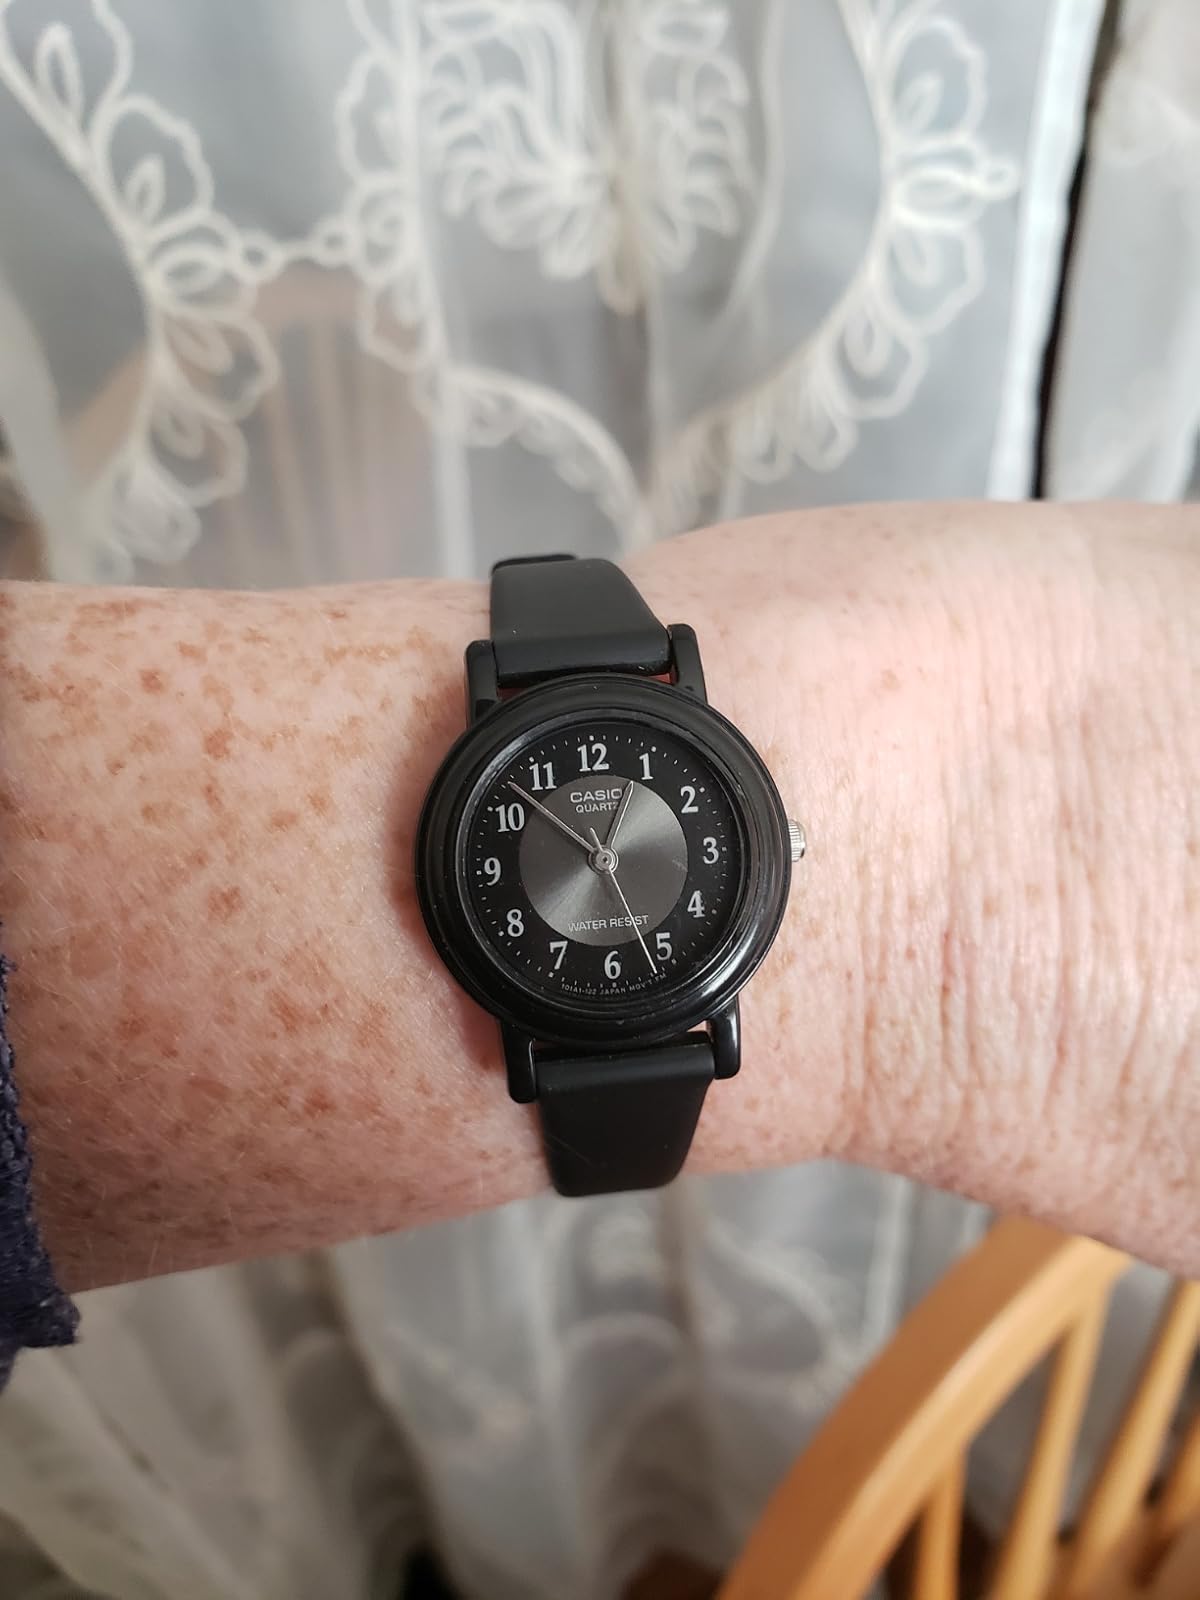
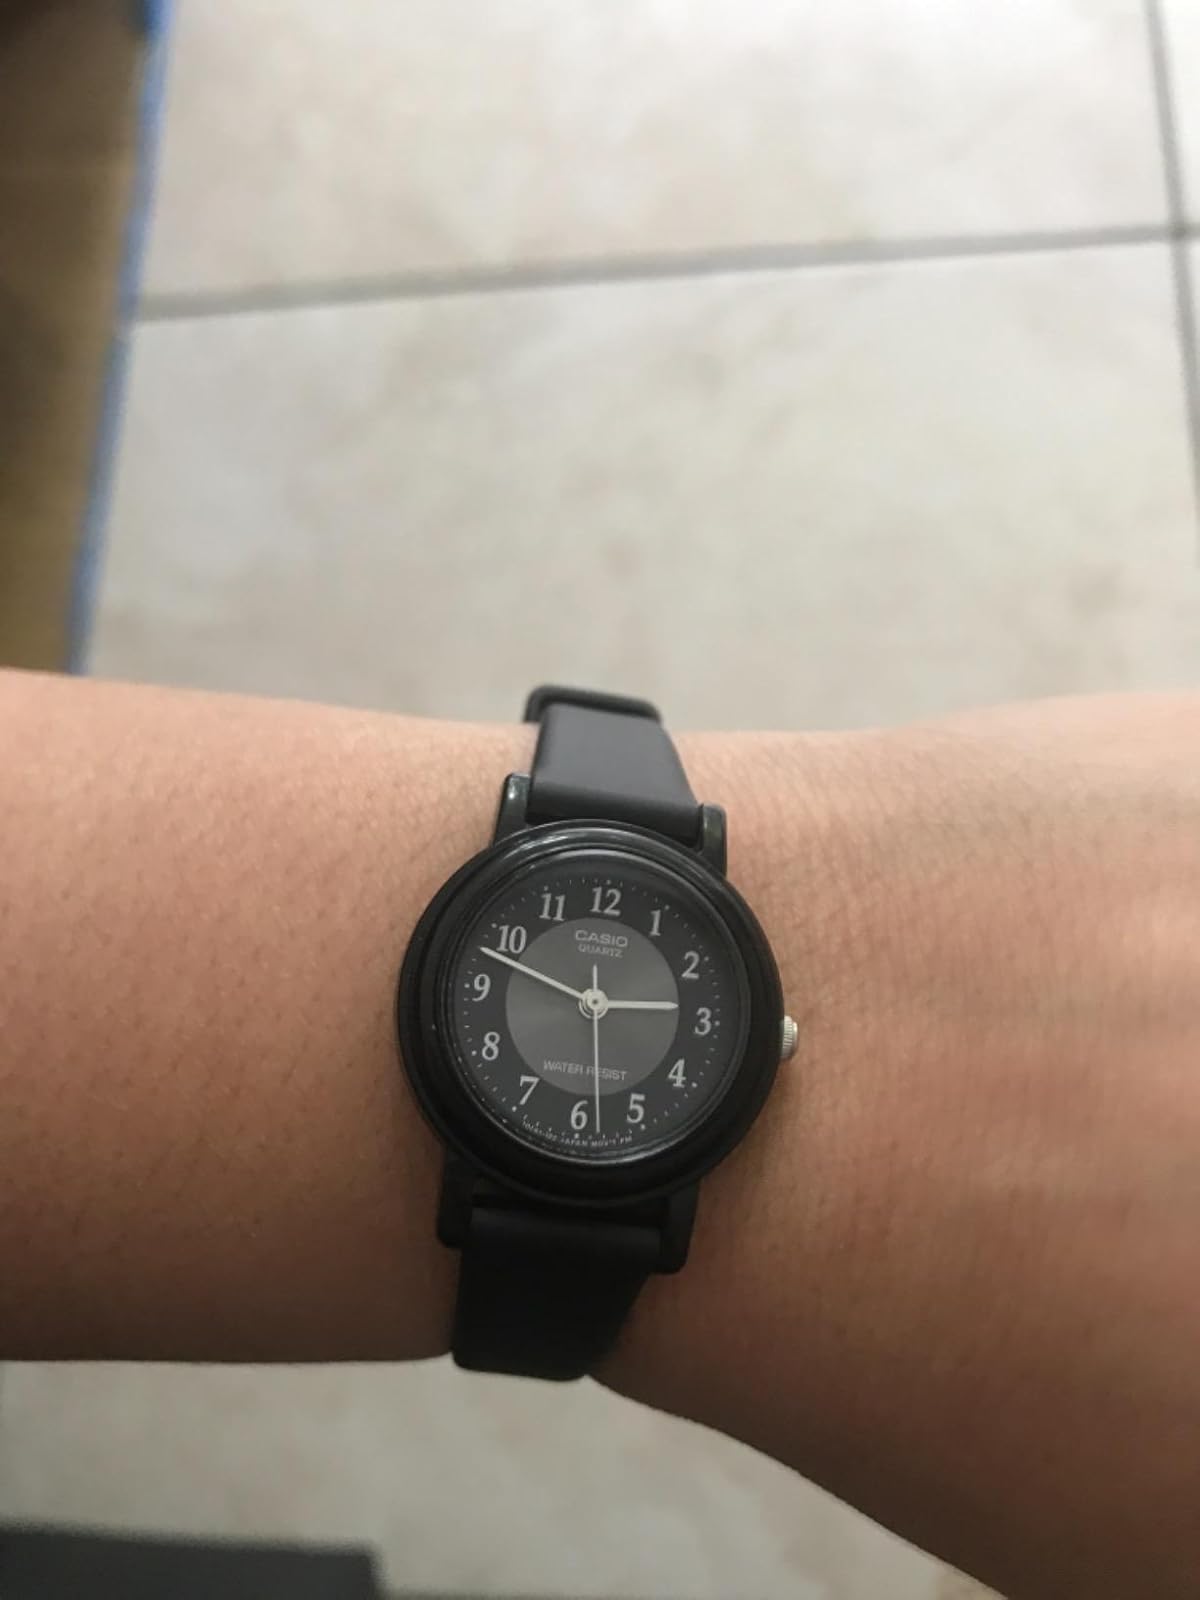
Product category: accessories_watch
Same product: yes